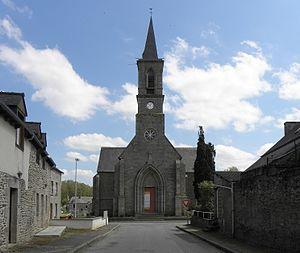
Église Saint-Maudan de Plumaudan (22). Façade occidentale.
La liste des églises des Côtes-d'Armor recense de la manière la plus complète possible les églises, cathédrales et basiliques situées dans le département français des Côtes-d'Armor.
Plumaudan [plymodɑ̃] est une commune du département des Côtes-d'Armor, dans la région Bretagne, en France.